Ashok Saraf filmography

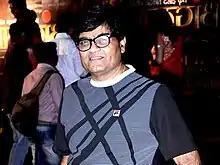
Saraf in 2019

Ashok Saraf (born 4 June 1947) is an actor mainly working in Marathi and Hindi cinema. He is known as the "King of Marathi Film Industry".